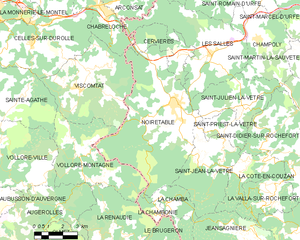
Noirétable est une commune française située dans le département de la Loire en région Auvergne-Rhône-Alpes, et faisant partie de Loire Forez Agglomération.